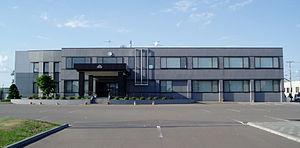
Shinshinotsu est un village du district d'Ishikari, situé dans la sous-préfecture d'Ishikari, sur l'île de Hokkaidō, au Japon.